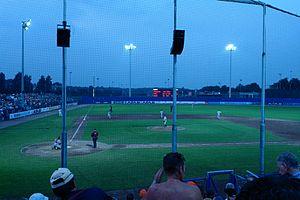
Le Pim Mulierstadion est un stade de baseball situé à Haarlem aux Pays-Bas. Le Corendon Kinheim et le DSS sont les clubs résidents.